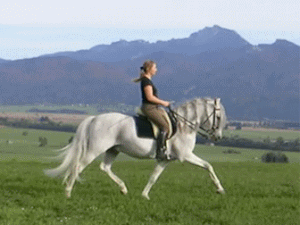
Trav
Hest i trav
Trav er en totaktig gangart for en hest. De diagonale benpar sættes ned og løftes op på samme tid. Mellem hvert diagonale benpars nedsætning svæver hesten kortvarigt. Det giver travet fire elementer. Det vigtigste krav til travet er, at de diagonale benflytninger er regelmæssige og lige.